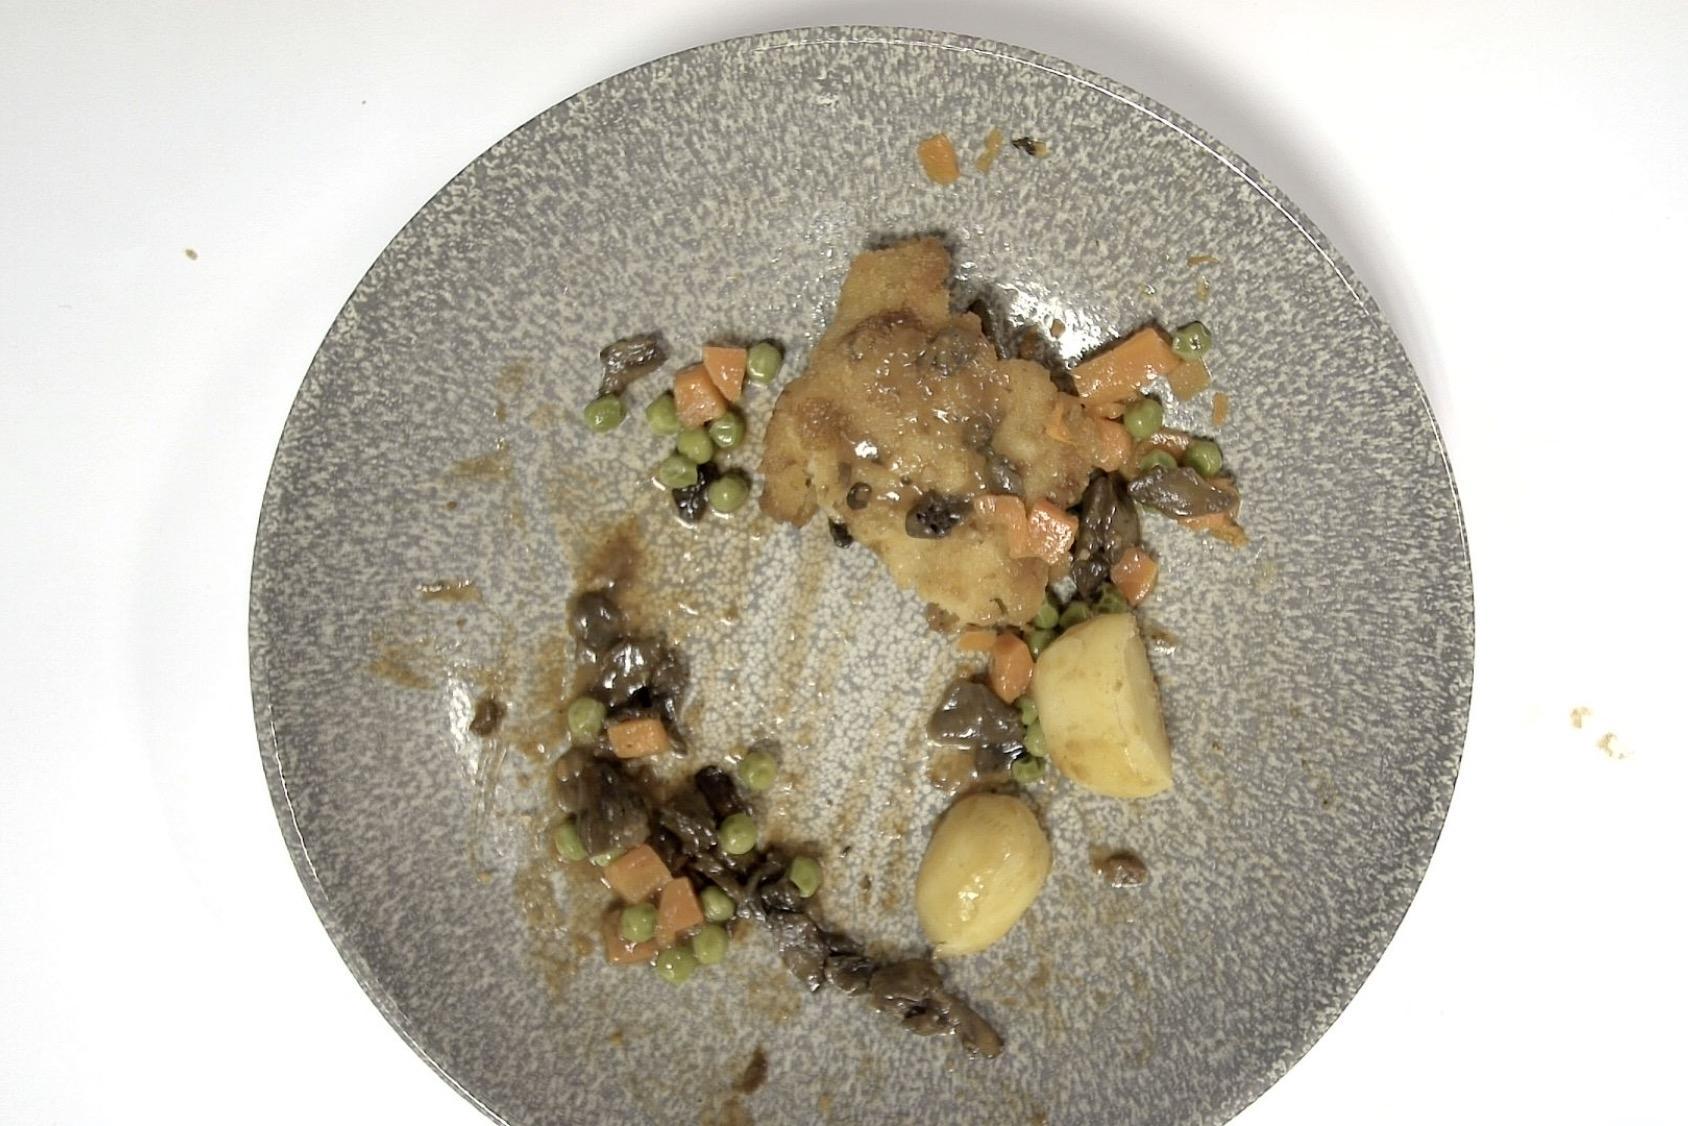
Gericht: Schweineschnitzel nach Jägerart mit Pilz-Rahmsauce, Kartoffeln & Erbsen, Möhren
Portionsgröße: Normale Portion
Zutaten: Kartoffeln, Erbsen, Möhre, Schnitzel, Pilze, Sahne, Braune Sauce
Gewicht vorher: 365 g
Kalorien vorher: 307,590 kcal
Gewicht nachher: 237 g
Kalorien nachher: 199,723 kcal